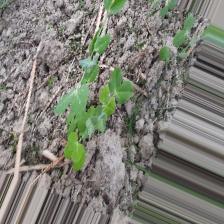
Label: Normal